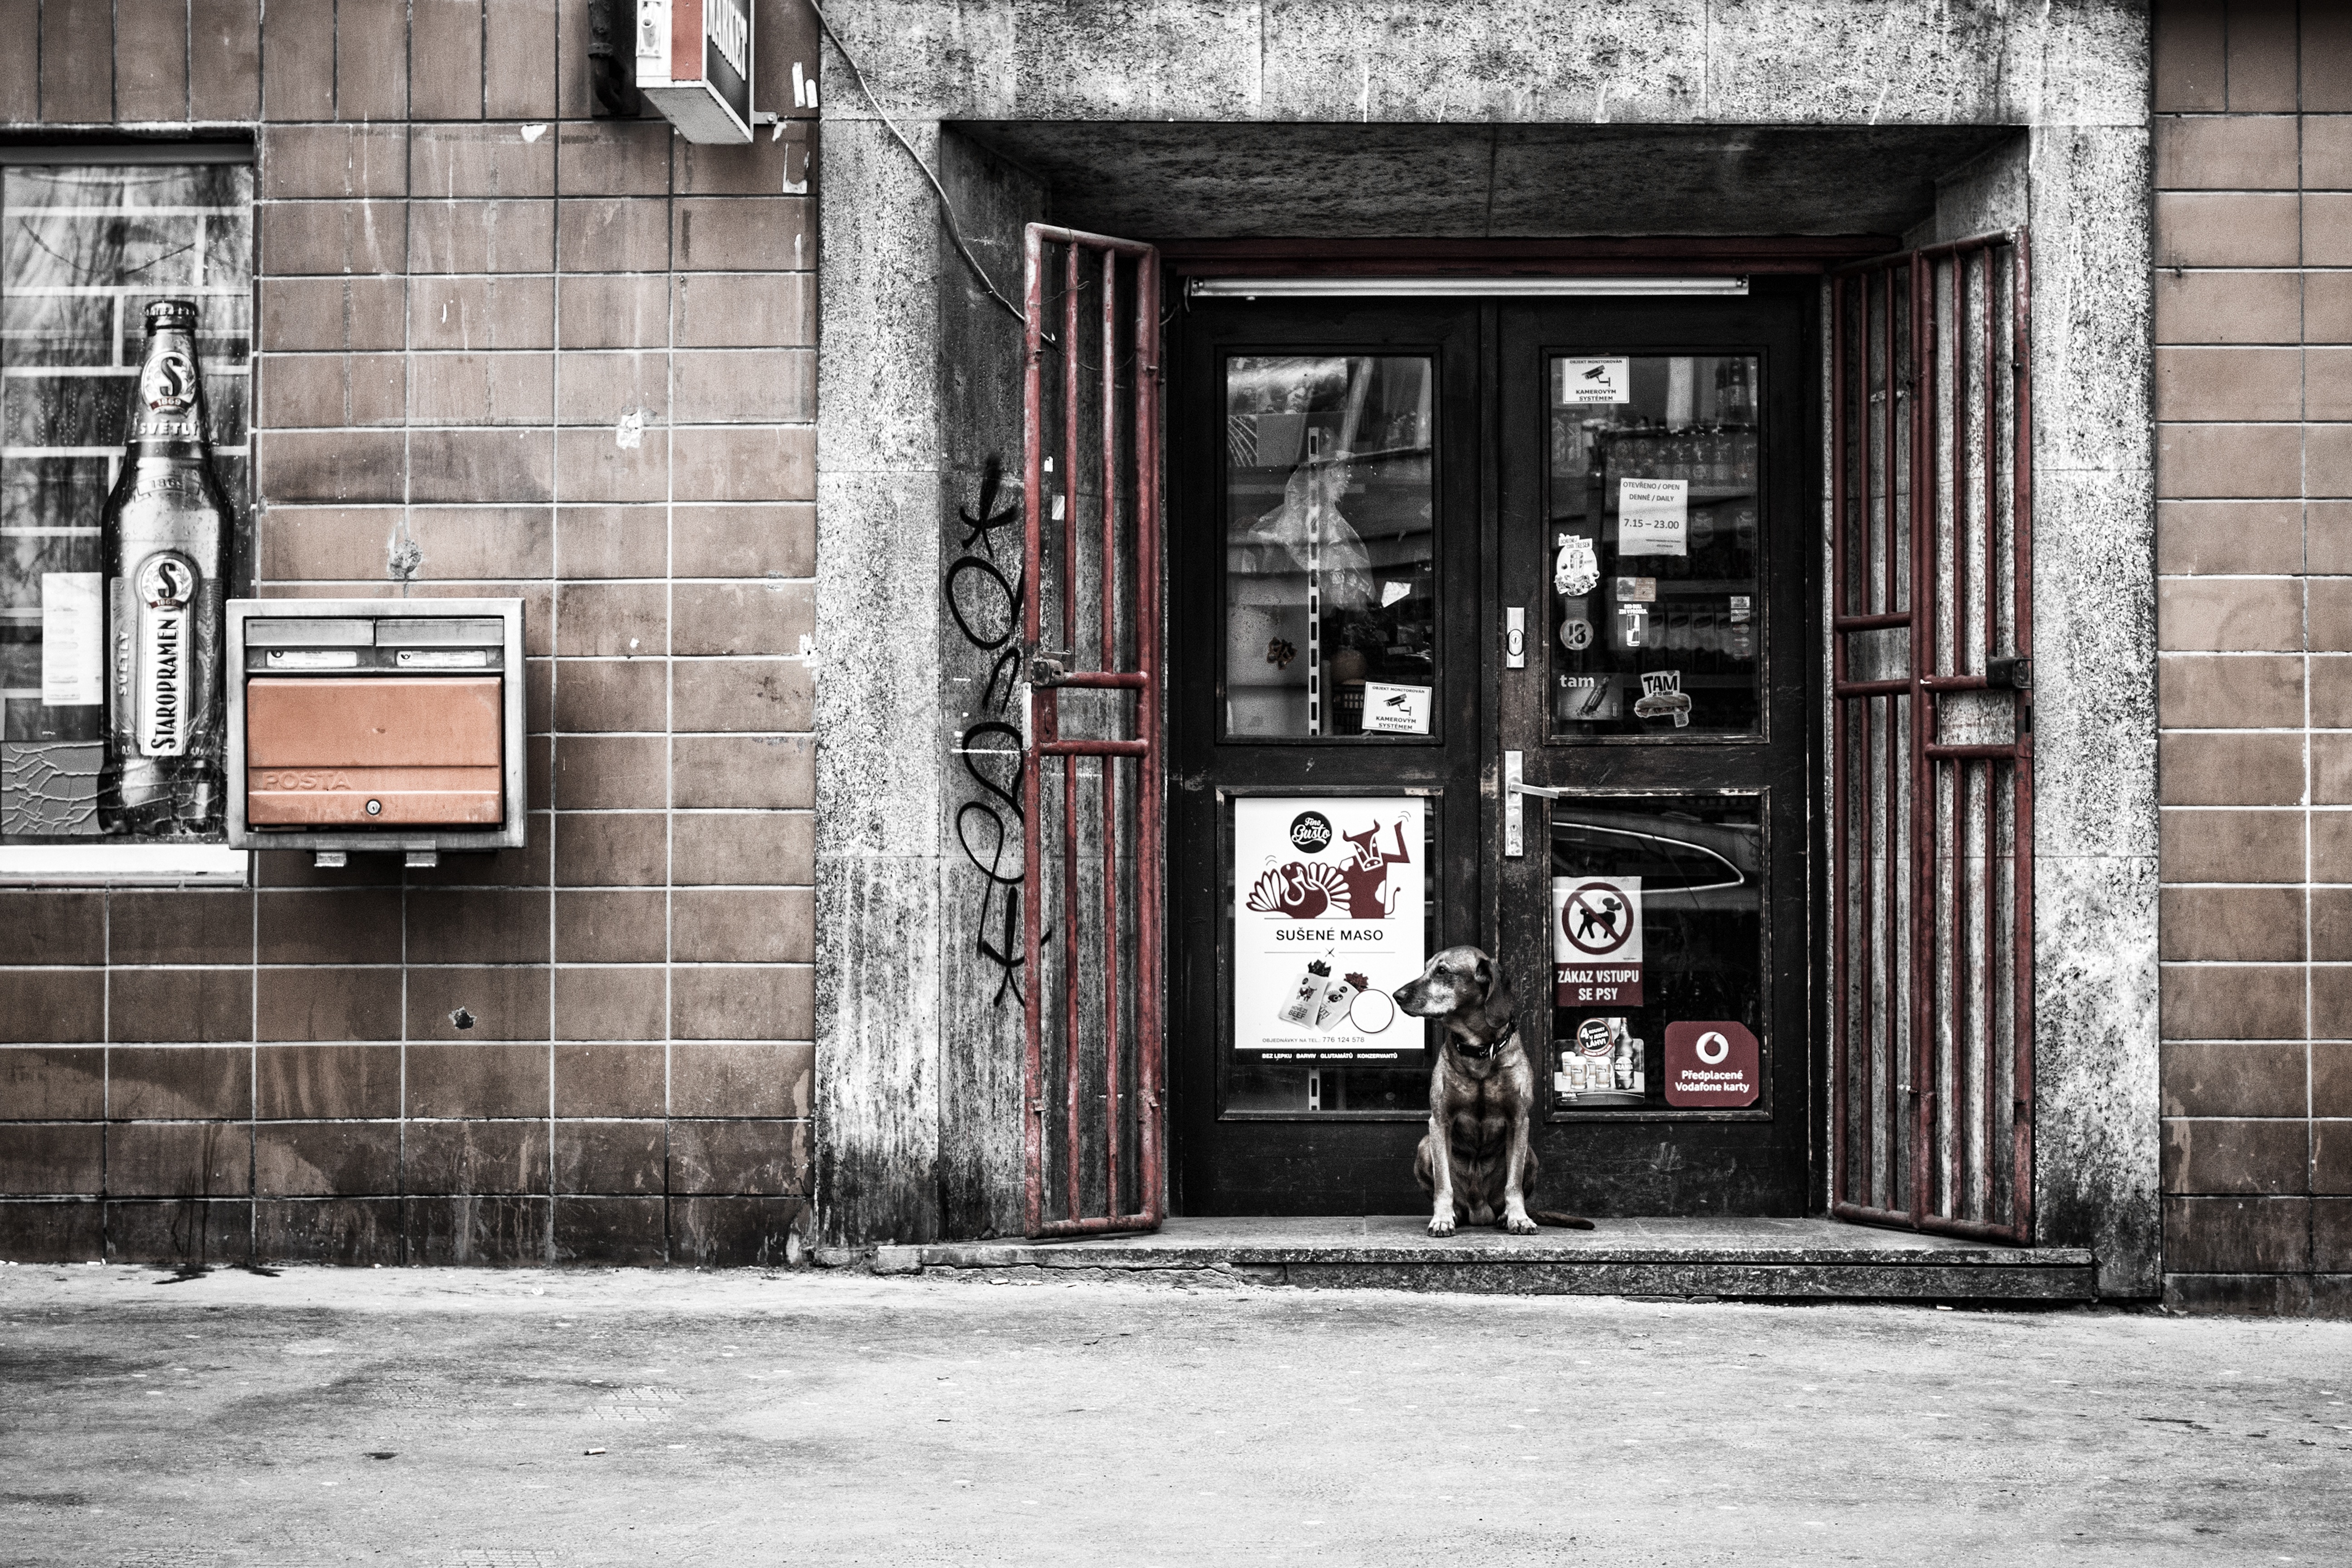
snow, winter, road, white, street, house, window, alley, dog, urban, wall, shop, color, black, monochrome, door, digital camera, infrastructure, photograph, urban area